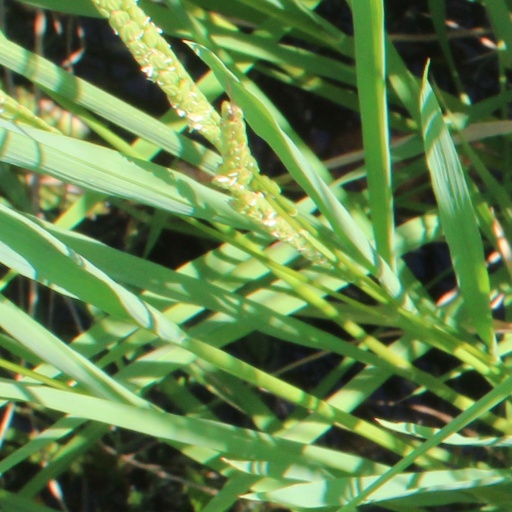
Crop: rice